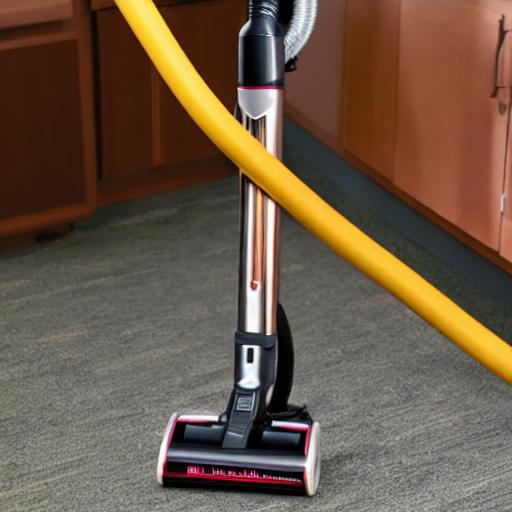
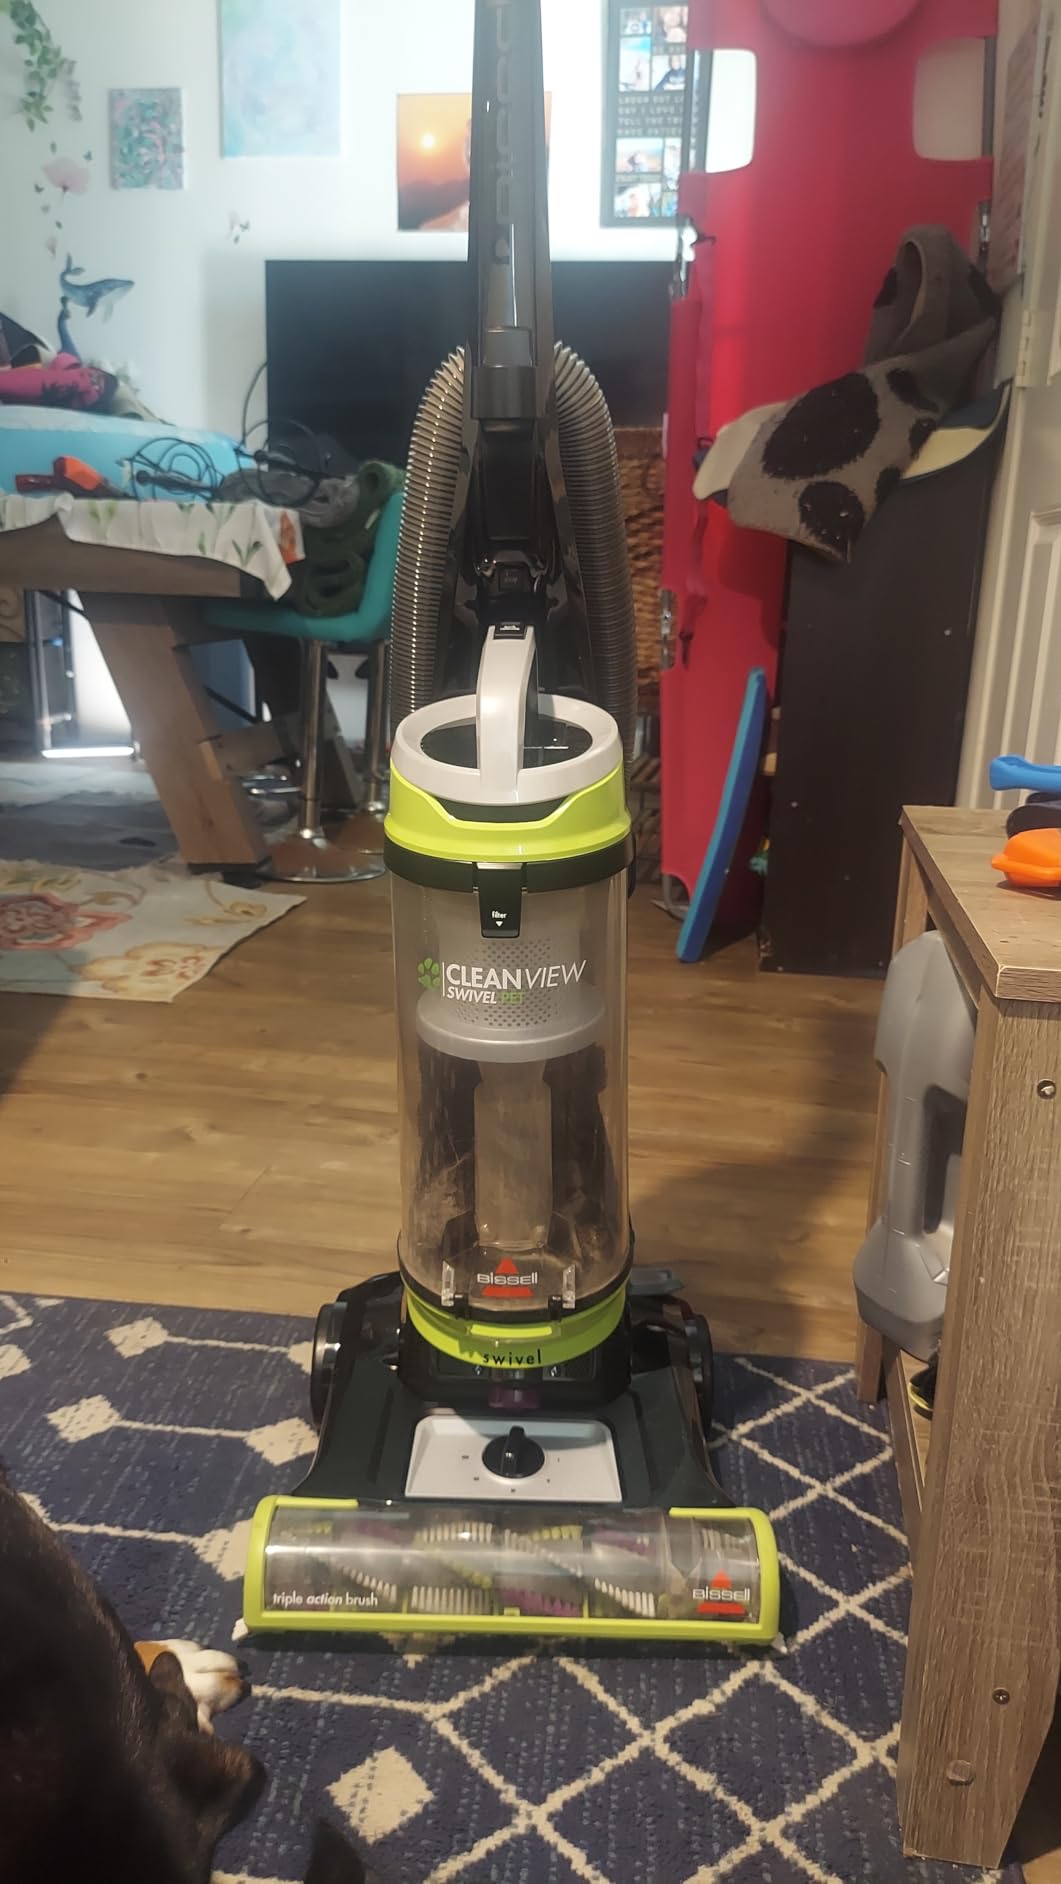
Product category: items_vacuum
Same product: no